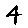
Label: 4